Björkborn Manor

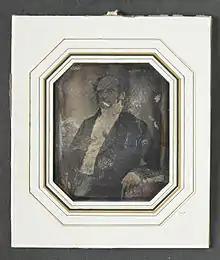
Daguerreotype of Olof Philip Oxehufvud

The current manor was completed in 1814 with the purpose of serving as residence for the family who owned Björkborn Ironworks. Robsahm's descendants resided at the property until the 19th century. After the Robsahm era was over, it was acquired by Olof Philip Oxehufvud. In 1873, K.G. Oxehufvud sold the properties to the Bofors-Gullspång company.